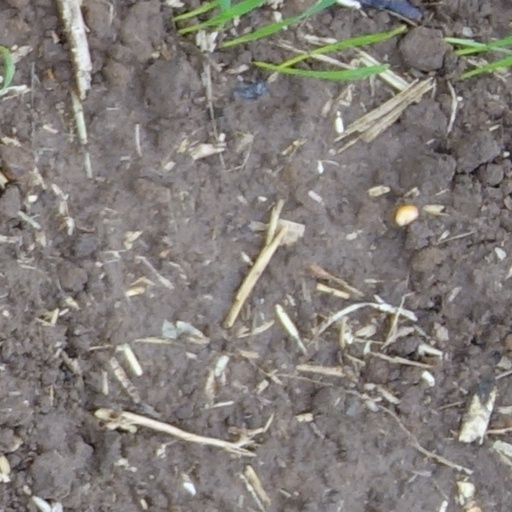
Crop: wheat